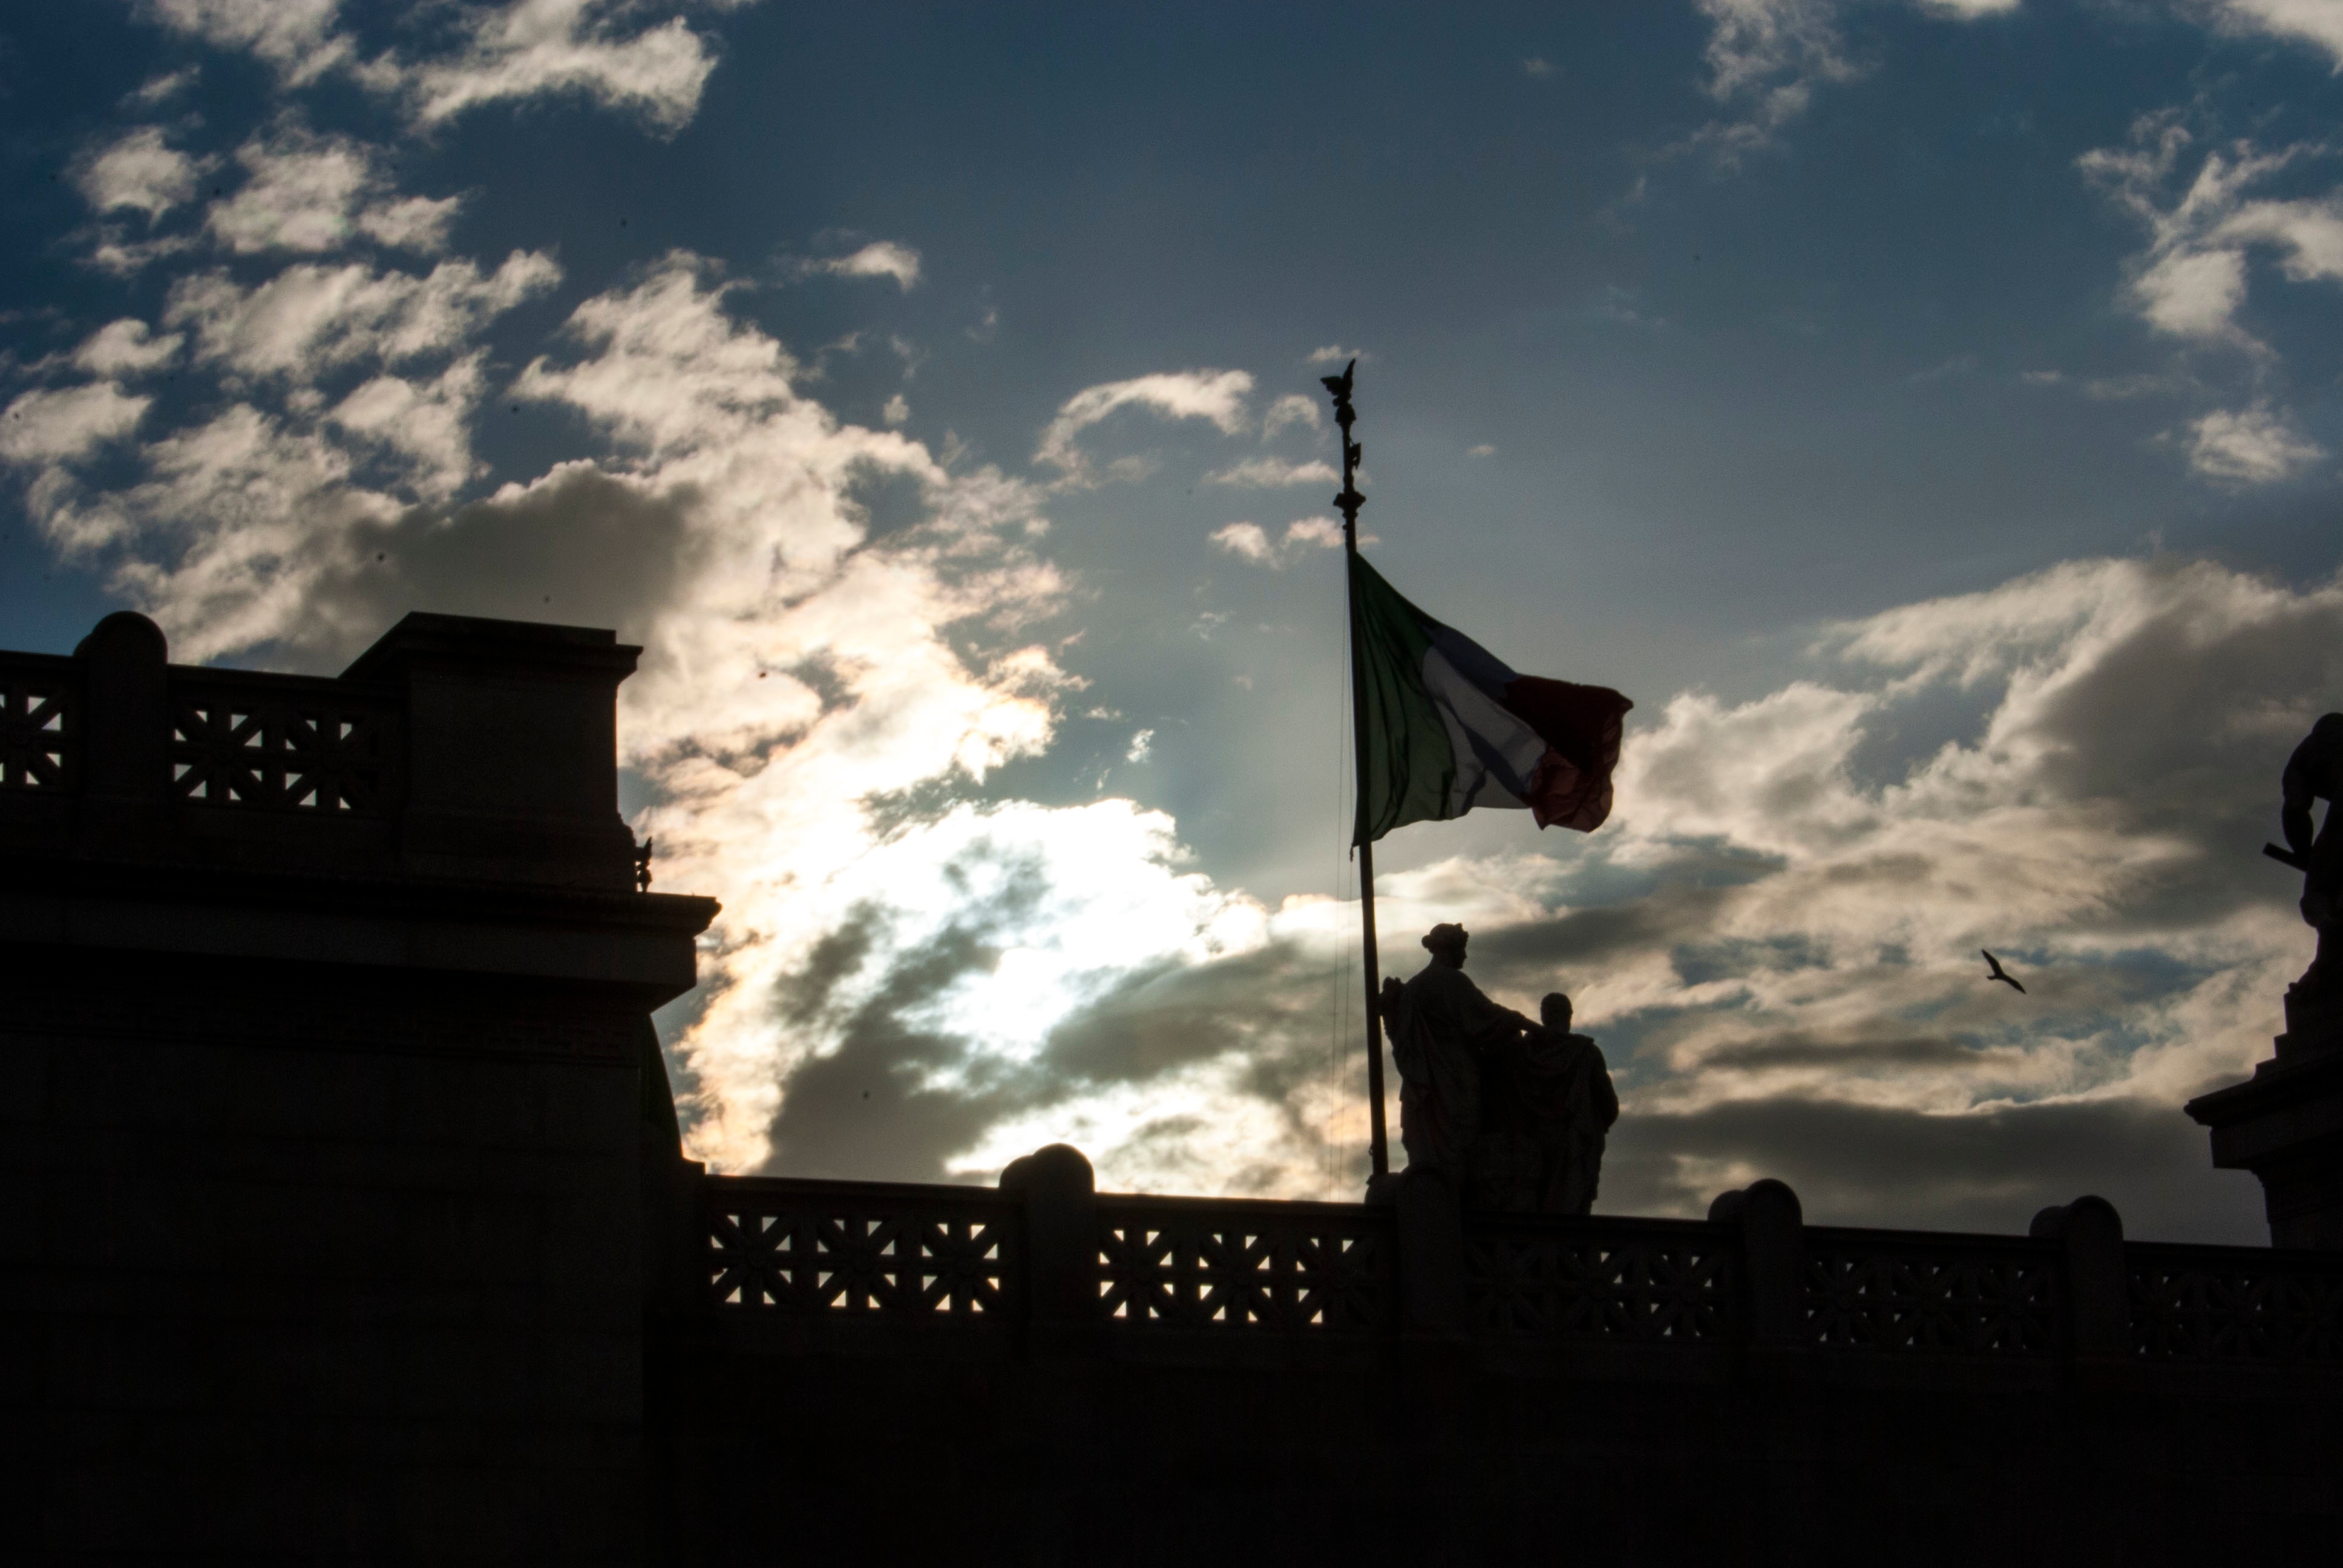
silhouette, light, cloud, sky, sunset, sunlight, dawn, atmosphere, dusk, evening, darkness, atmosphere of earth